Axe manufacturing in Pennsylvania

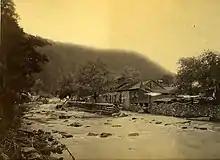
Axe Works at Mann Narrows (ca. 1885).

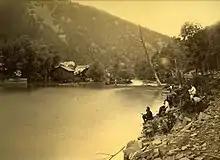
Mann Narrows (ca. 1885).

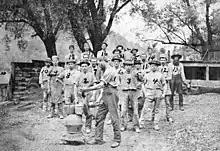
Mann Axe Factory Workers, Reedsville (ca. 1885).

After leaving Axemann, William Jr. first relocated to Mauch Chunk (now Jim Thorpe), and built an axe works. This operation failed due to weather or fire. In 1835 he returned to Mifflin County and built a factory in the narrows of Kishacoquillas Creek (now Mann Narrows), at the base of Jacks Mountain between Reedsville and Yeagertown. Around 1840 a second shop was acquired in Yeagertown, mainly devoted to finishing of axe heads and making of other edge tools. Two of William's brothers – Harris and Robert – were put in charge of the Lower Shop as part of William Mann & Co. Harris would disappear on a business trip to Philadelphia in 1840. With his opportunities limited by William's sons, Robert left in 1847 to start his own business at Mill Hall. A flood in Oct 1847 hastened his departure. When William Jr. died in 1855, the Reedsville works were left to his sons, James H. and William III. They were only 22 and 18 years old. While on a business trip in 1876, William III would die tragically in a boiler room explosion of a steamboat on the Ohio River. Several of James’ sons ‒ Frank, Walter, William H., and Percy ‒ would later join the business.